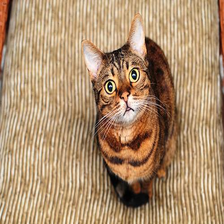
Species: cat
Breed: Bengal